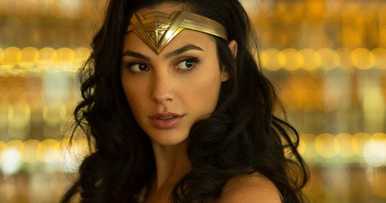
Gender: women